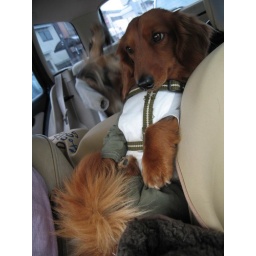
Sakichi's VIP seat in car